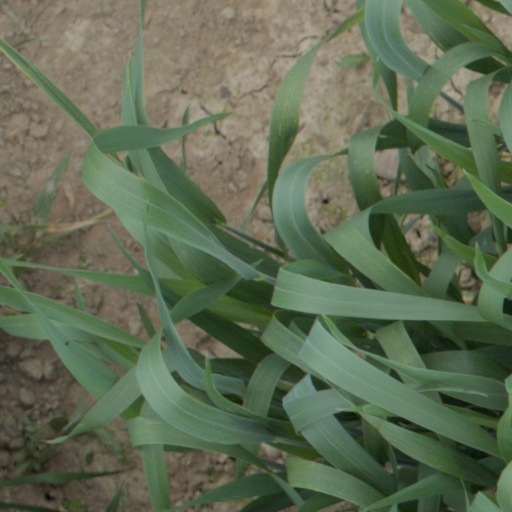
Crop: wheat